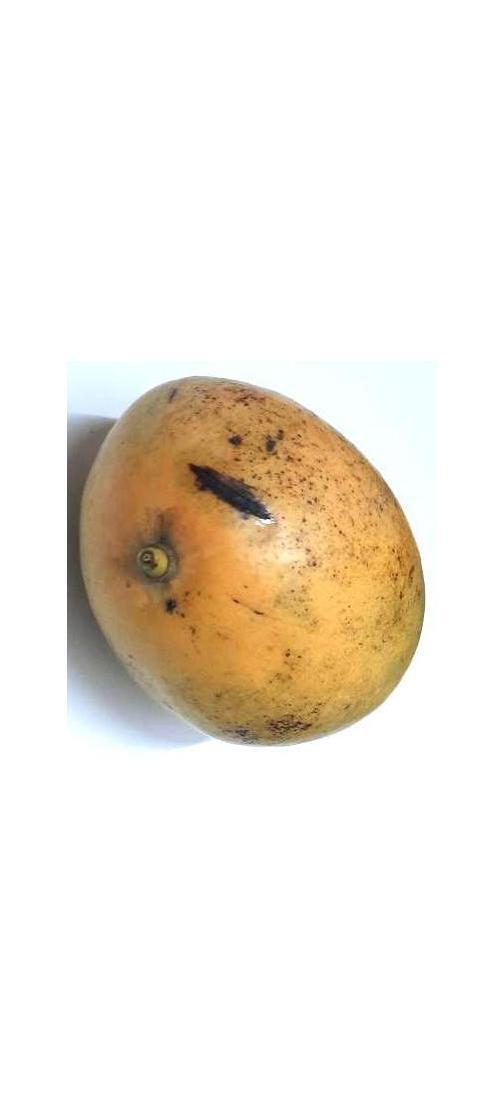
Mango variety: Rupali